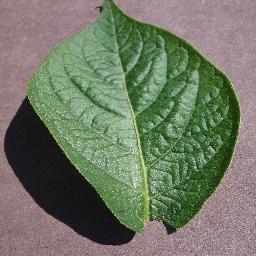
Label: Potato___healthy